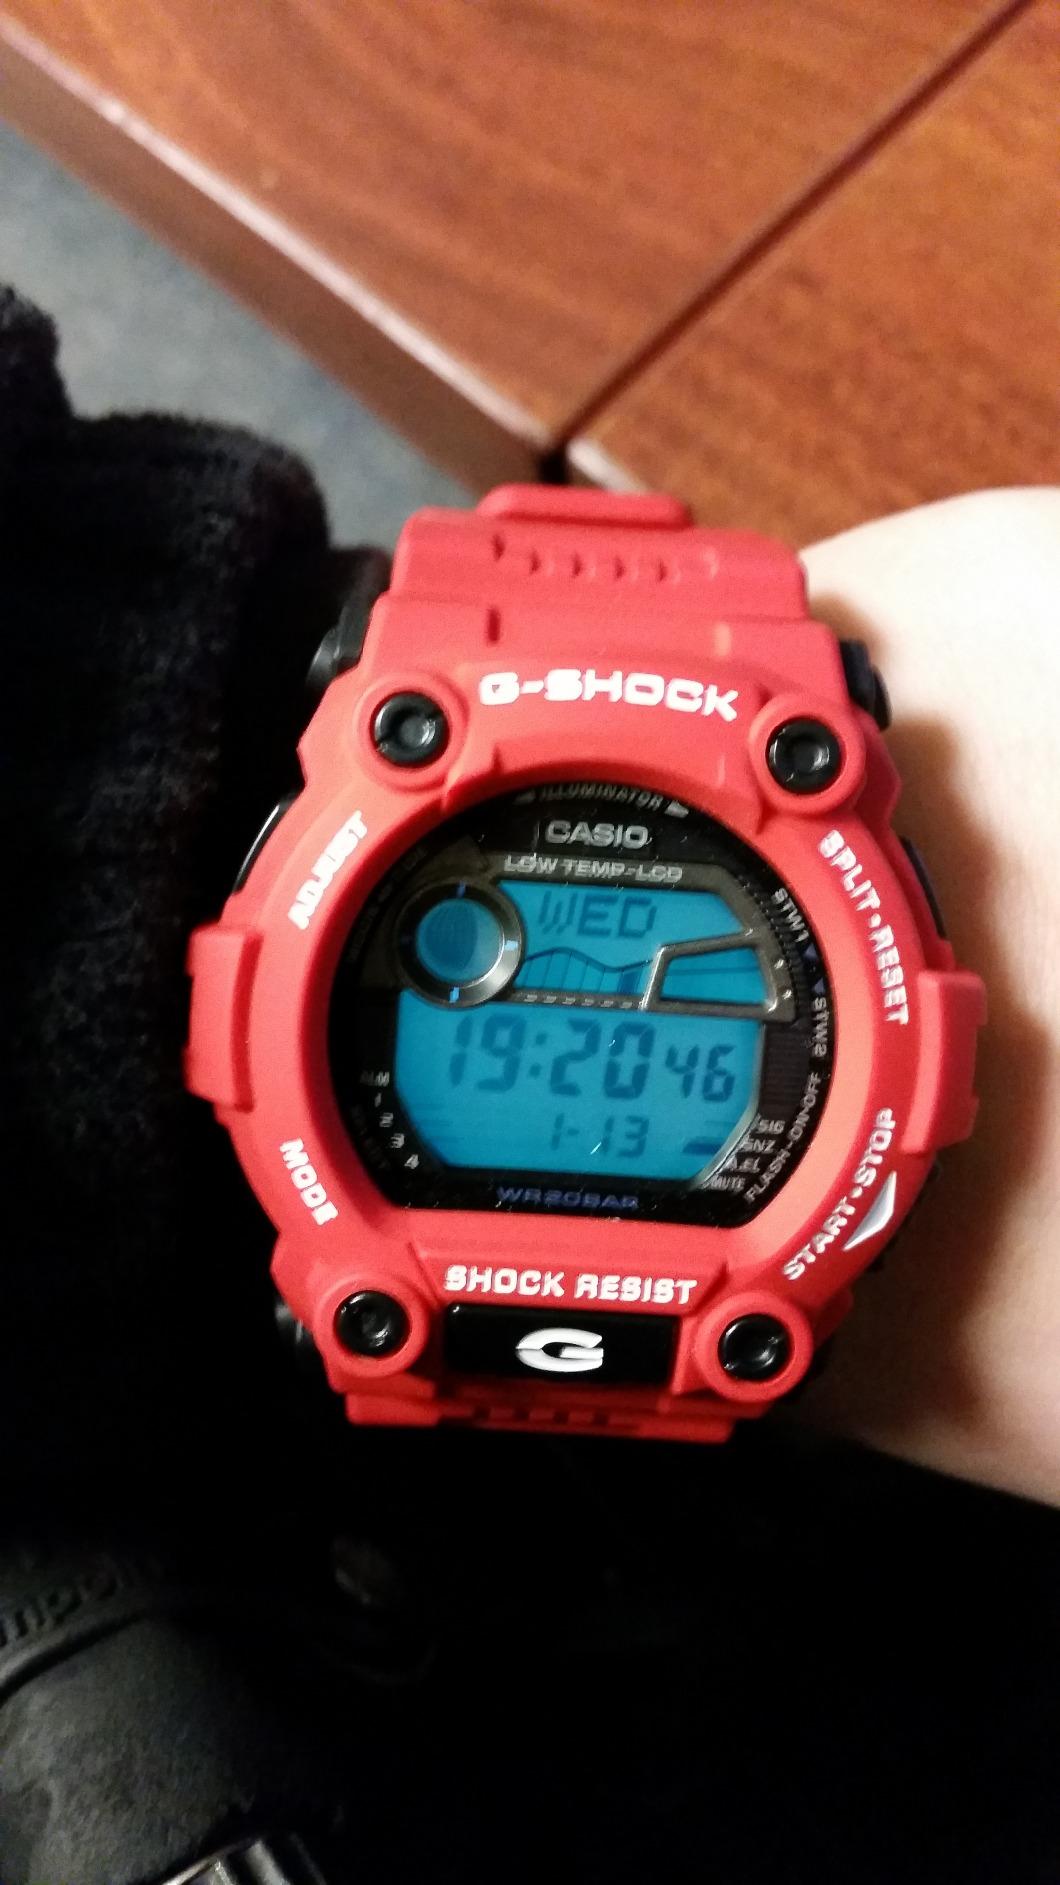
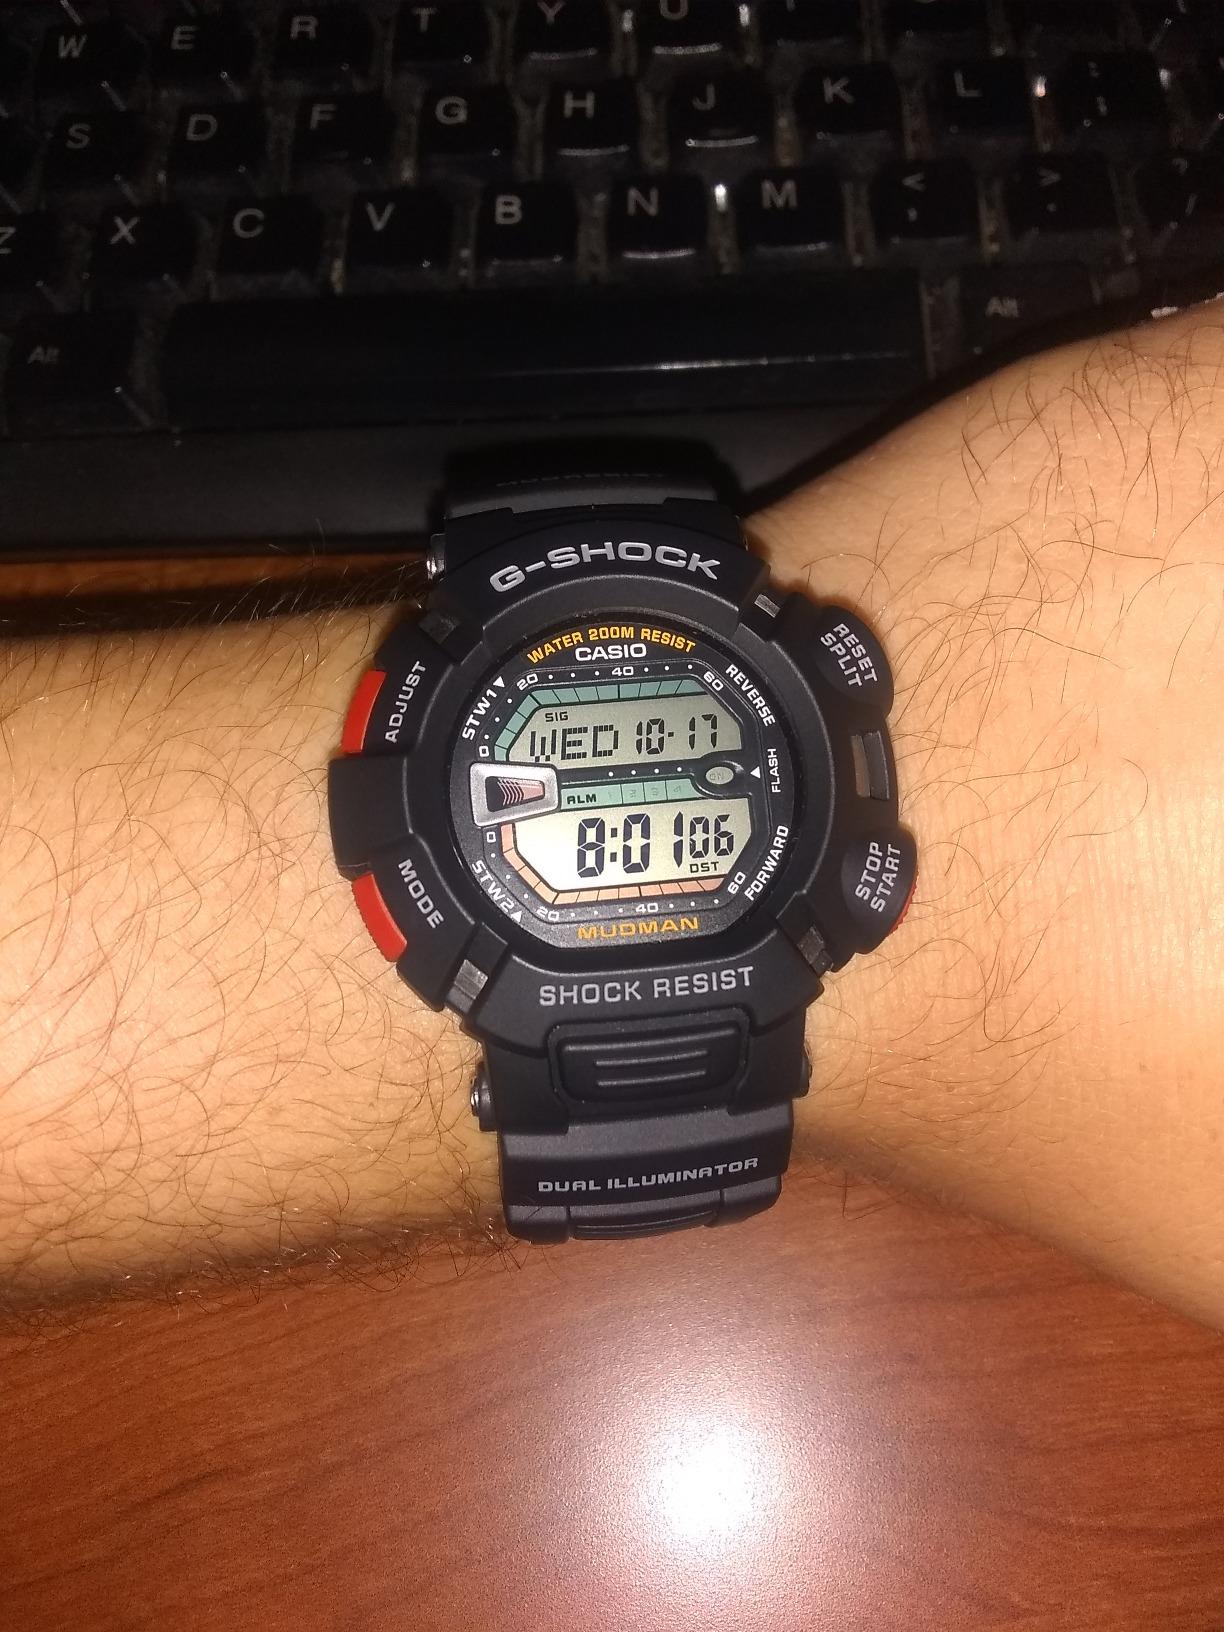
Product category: accessories_watch
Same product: no